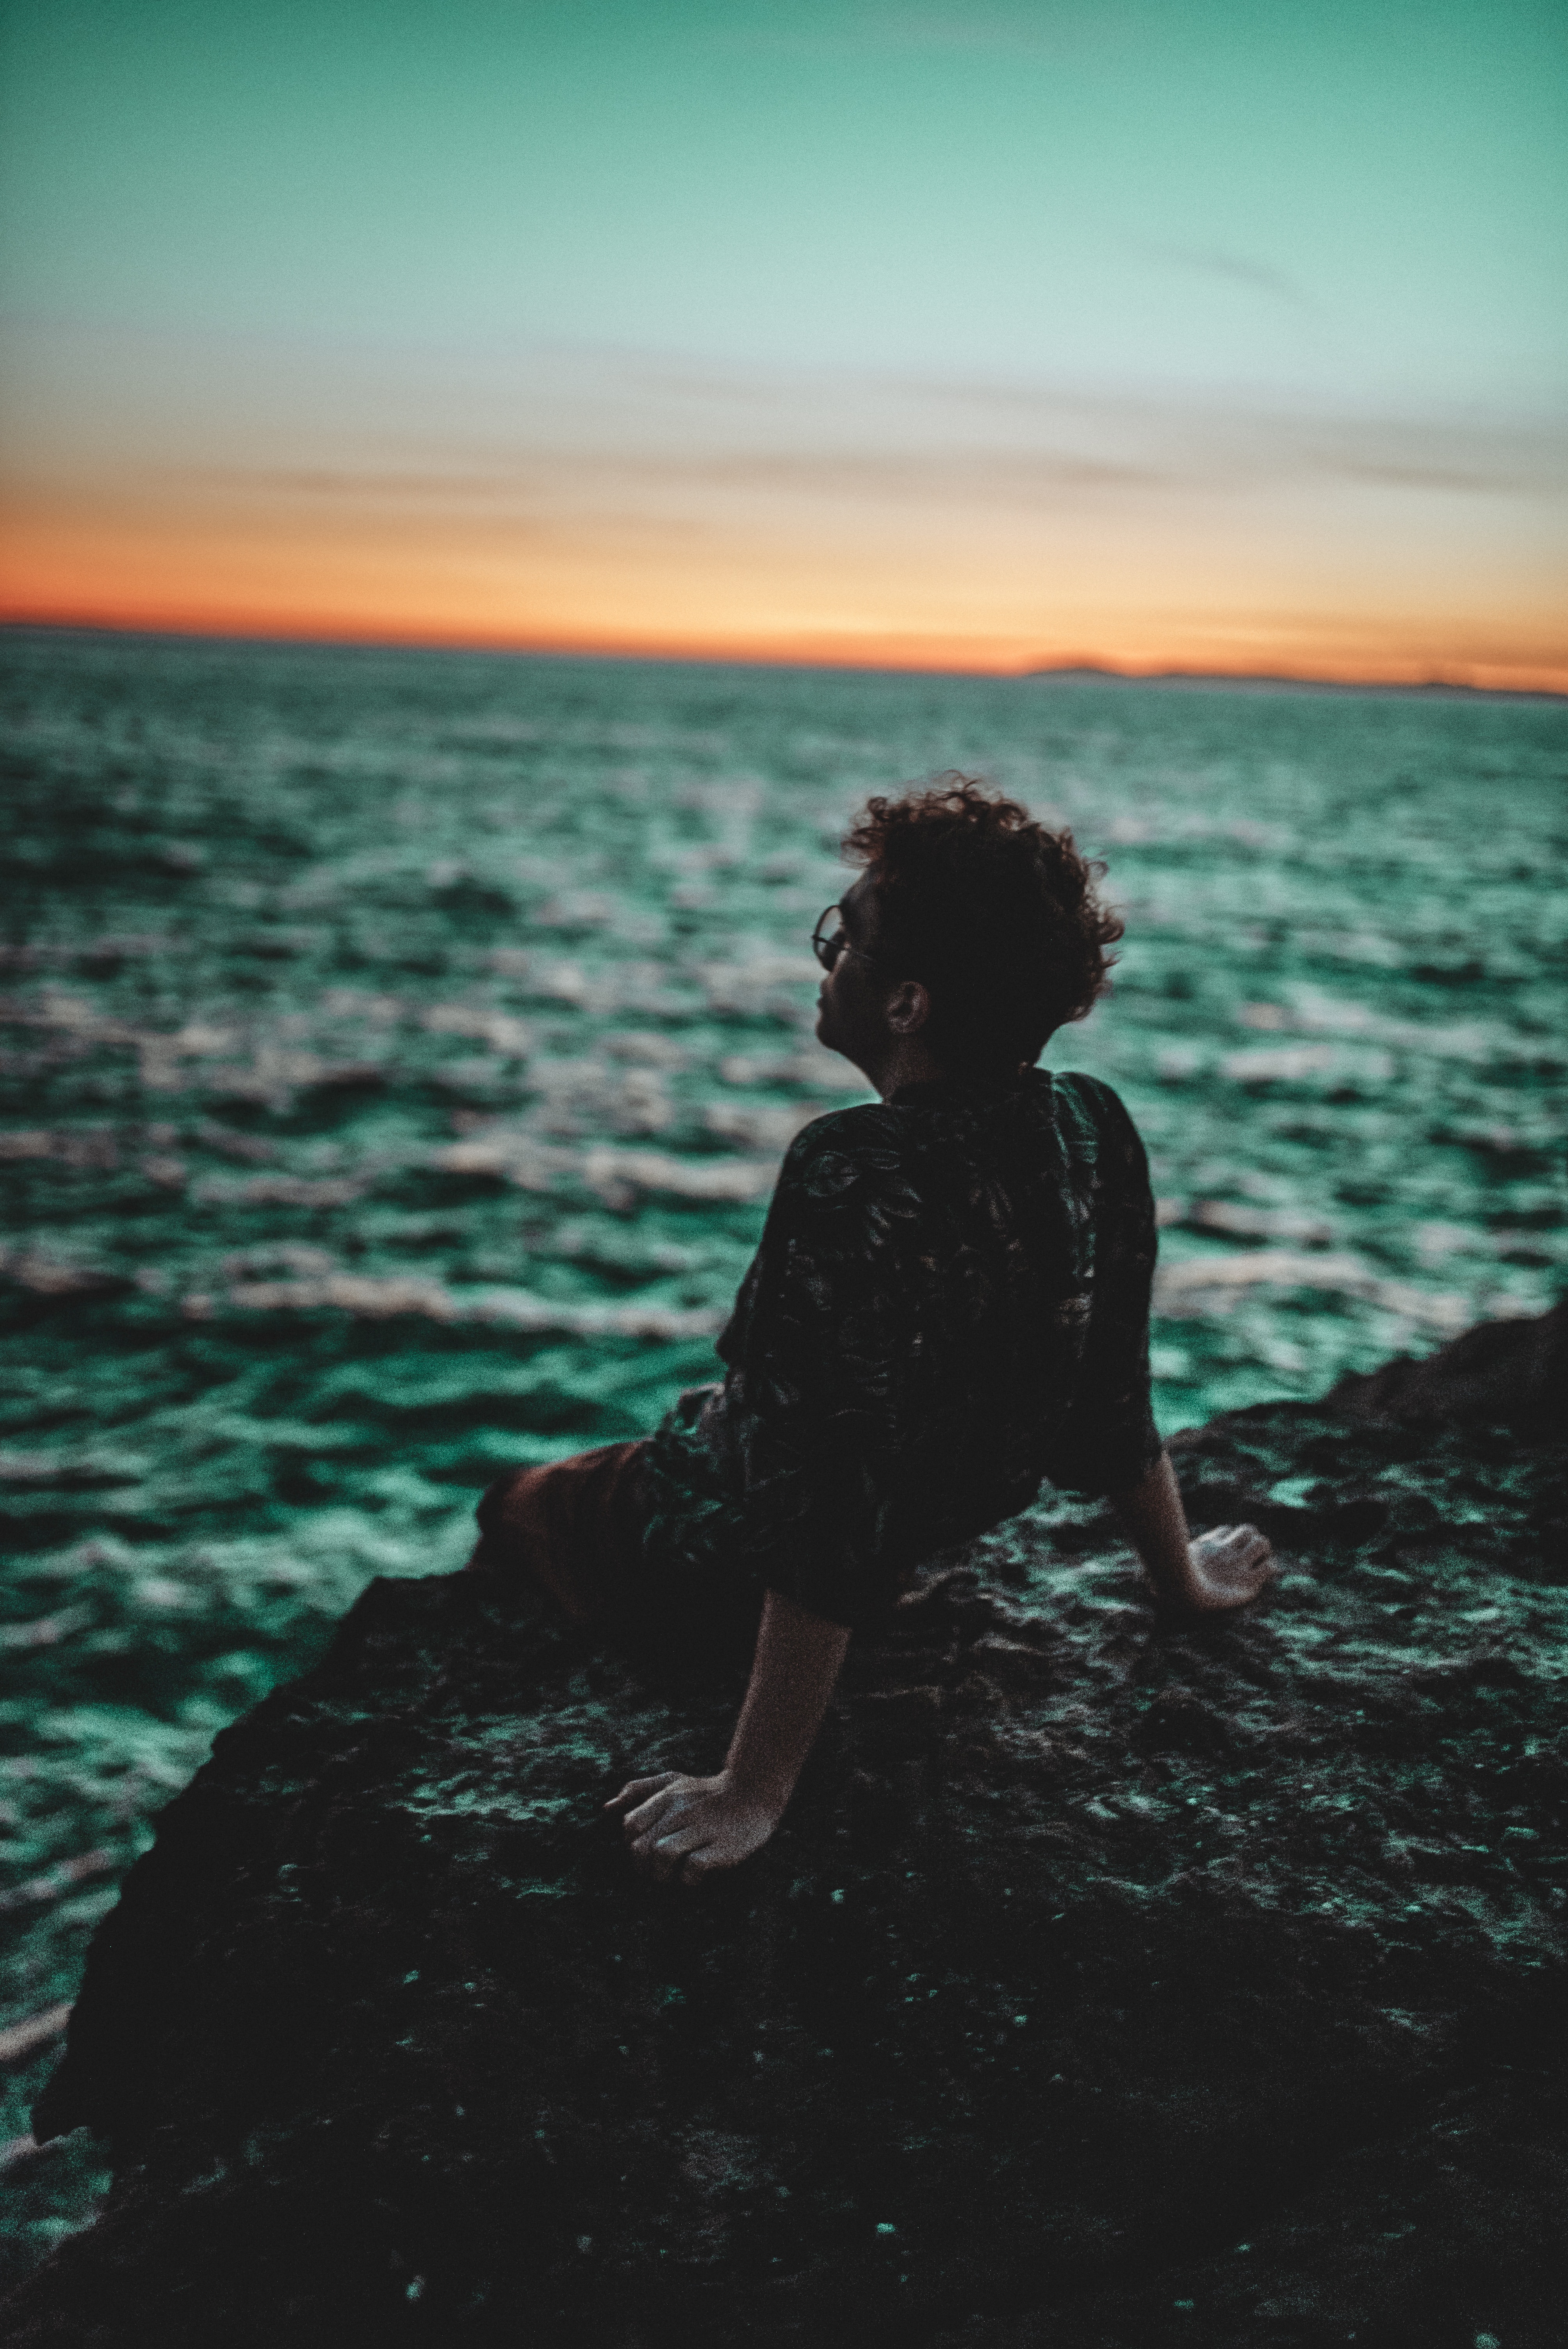
water, sky, sea, ocean, horizon, wave, vacation, summer, standing, sunlight, photography, sunset, beach, tree, sitting, cloud, happy, reflection, calm, evening, wind wave, rock, backlighting, coast, dusk, silhouette, tropics, shadow